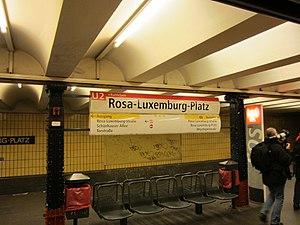
Rosa-Luxemburg-Platz est une station du métro de Berlin, située sur la place éponyme dans le quartier de Mitte. La station est sur la ligne souterraine U2.